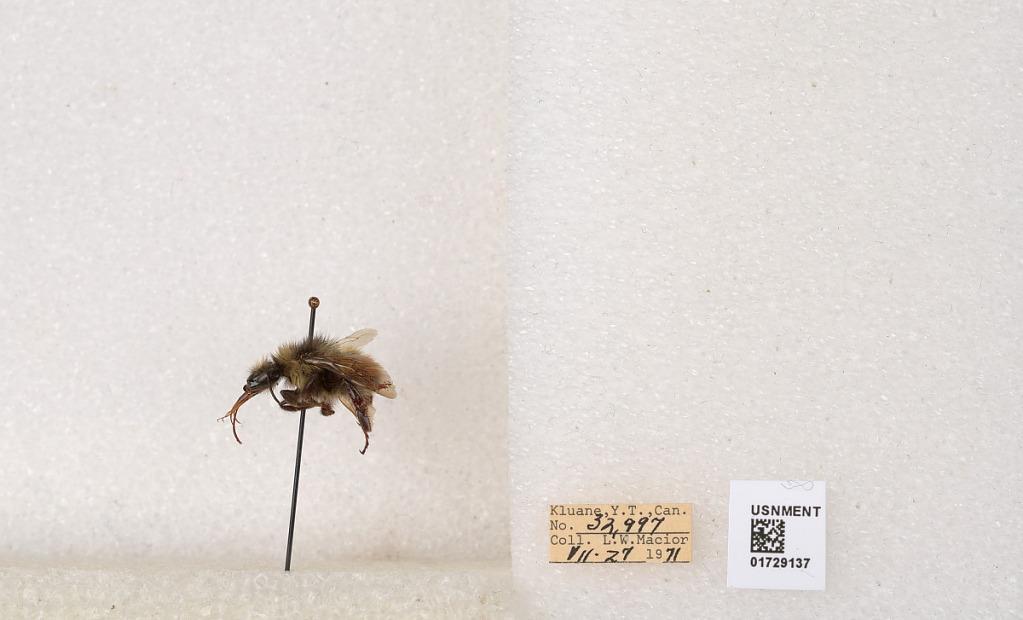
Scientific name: Bombus flavifrons Cresson
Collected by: L. Macior
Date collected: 1971-7-27
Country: Canada
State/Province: Yukon Territory
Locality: Kluane National Park and Reserve
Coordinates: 60.7493, -139.504